List of spacewalks and moonwalks 1965–1999

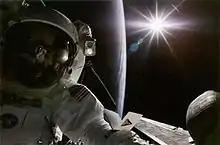
Joseph Tanner on an EVA to maintain the Hubble Space Telescope during STS-82

"For spacewalks that took place from 2000 through 2014, see" List of spacewalks 2000–2014.